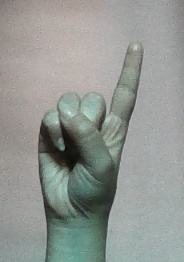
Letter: bb